Hoverbox

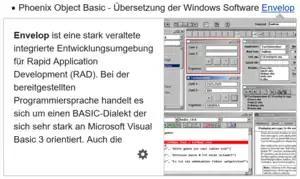
A Hoverbox used by Wikipedia to preview linked articles.

A hoverbox (also called a hover box, hovercard or hover card) is a popup window that is neither a tooltip nor a traditional popup, but is a popup that appears when the mouse is placed over an icon on the screen for a short period of time, without clicking. The hoverbox provides a web annotation tool which allows the reader of a web page to preview information outside of that webpage.